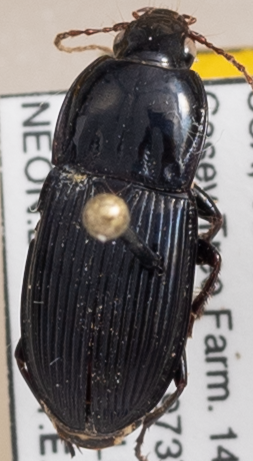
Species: Pterostichus permundus
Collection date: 2022-08-23
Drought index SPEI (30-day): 1.13
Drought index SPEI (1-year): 0.63
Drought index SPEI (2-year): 0.39